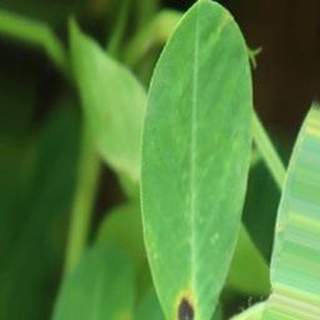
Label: groundnut_early_leaf_spot